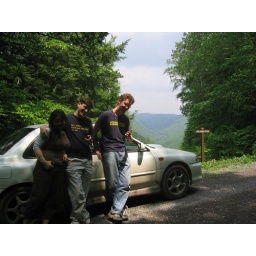
We drove out the forest roads, following the exact stages used by the rally cars the day before.